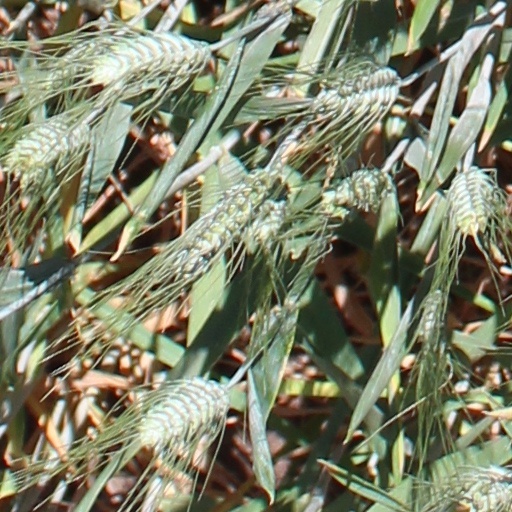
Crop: wheat